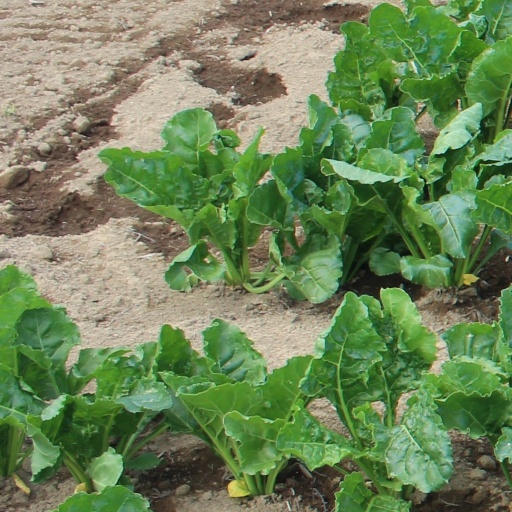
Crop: sugar beet